James H. Hughes

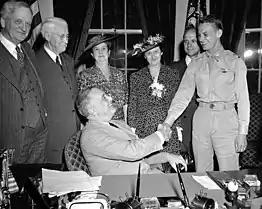
Senator James H. Hughes (D-Del.), Mrs. Hughes, Mrs. George Schwartz, mother of Welch, George Schwartz, his stepfather, and Lieutenant George Welch with F. D. R. at the White House, May 25, 1942

Hughes served as the Delaware Secretary of State from 1897 until 1901. He ran for governor of Delaware in 1916 but was defeated by Republican John G. Townsend Jr., a businessman from Selbyville, Delaware. Twenty years later, in 1936, he was elected to the U.S. Senate, defeating incumbent Republican U.S. Senator Daniel O. Hastings. During this term, he served with the Democratic majority in the 75th, 76th, and 77th congresses.